Ahmad Karimi-Hakkak

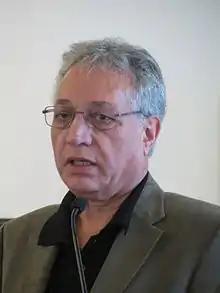

Ahmad Karimi-Hakkak (born February 1944 in Mashhad, Iran) is a Persian literary figure and Iranologist.